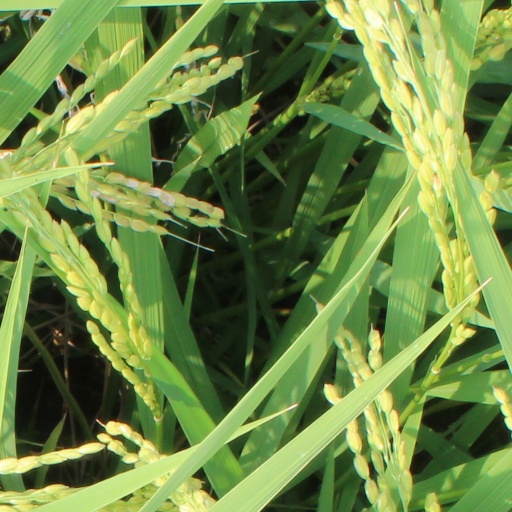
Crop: rice